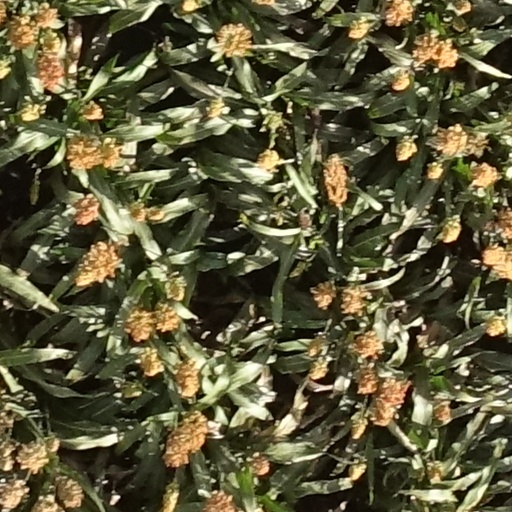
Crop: sorghum